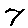
Label: 7